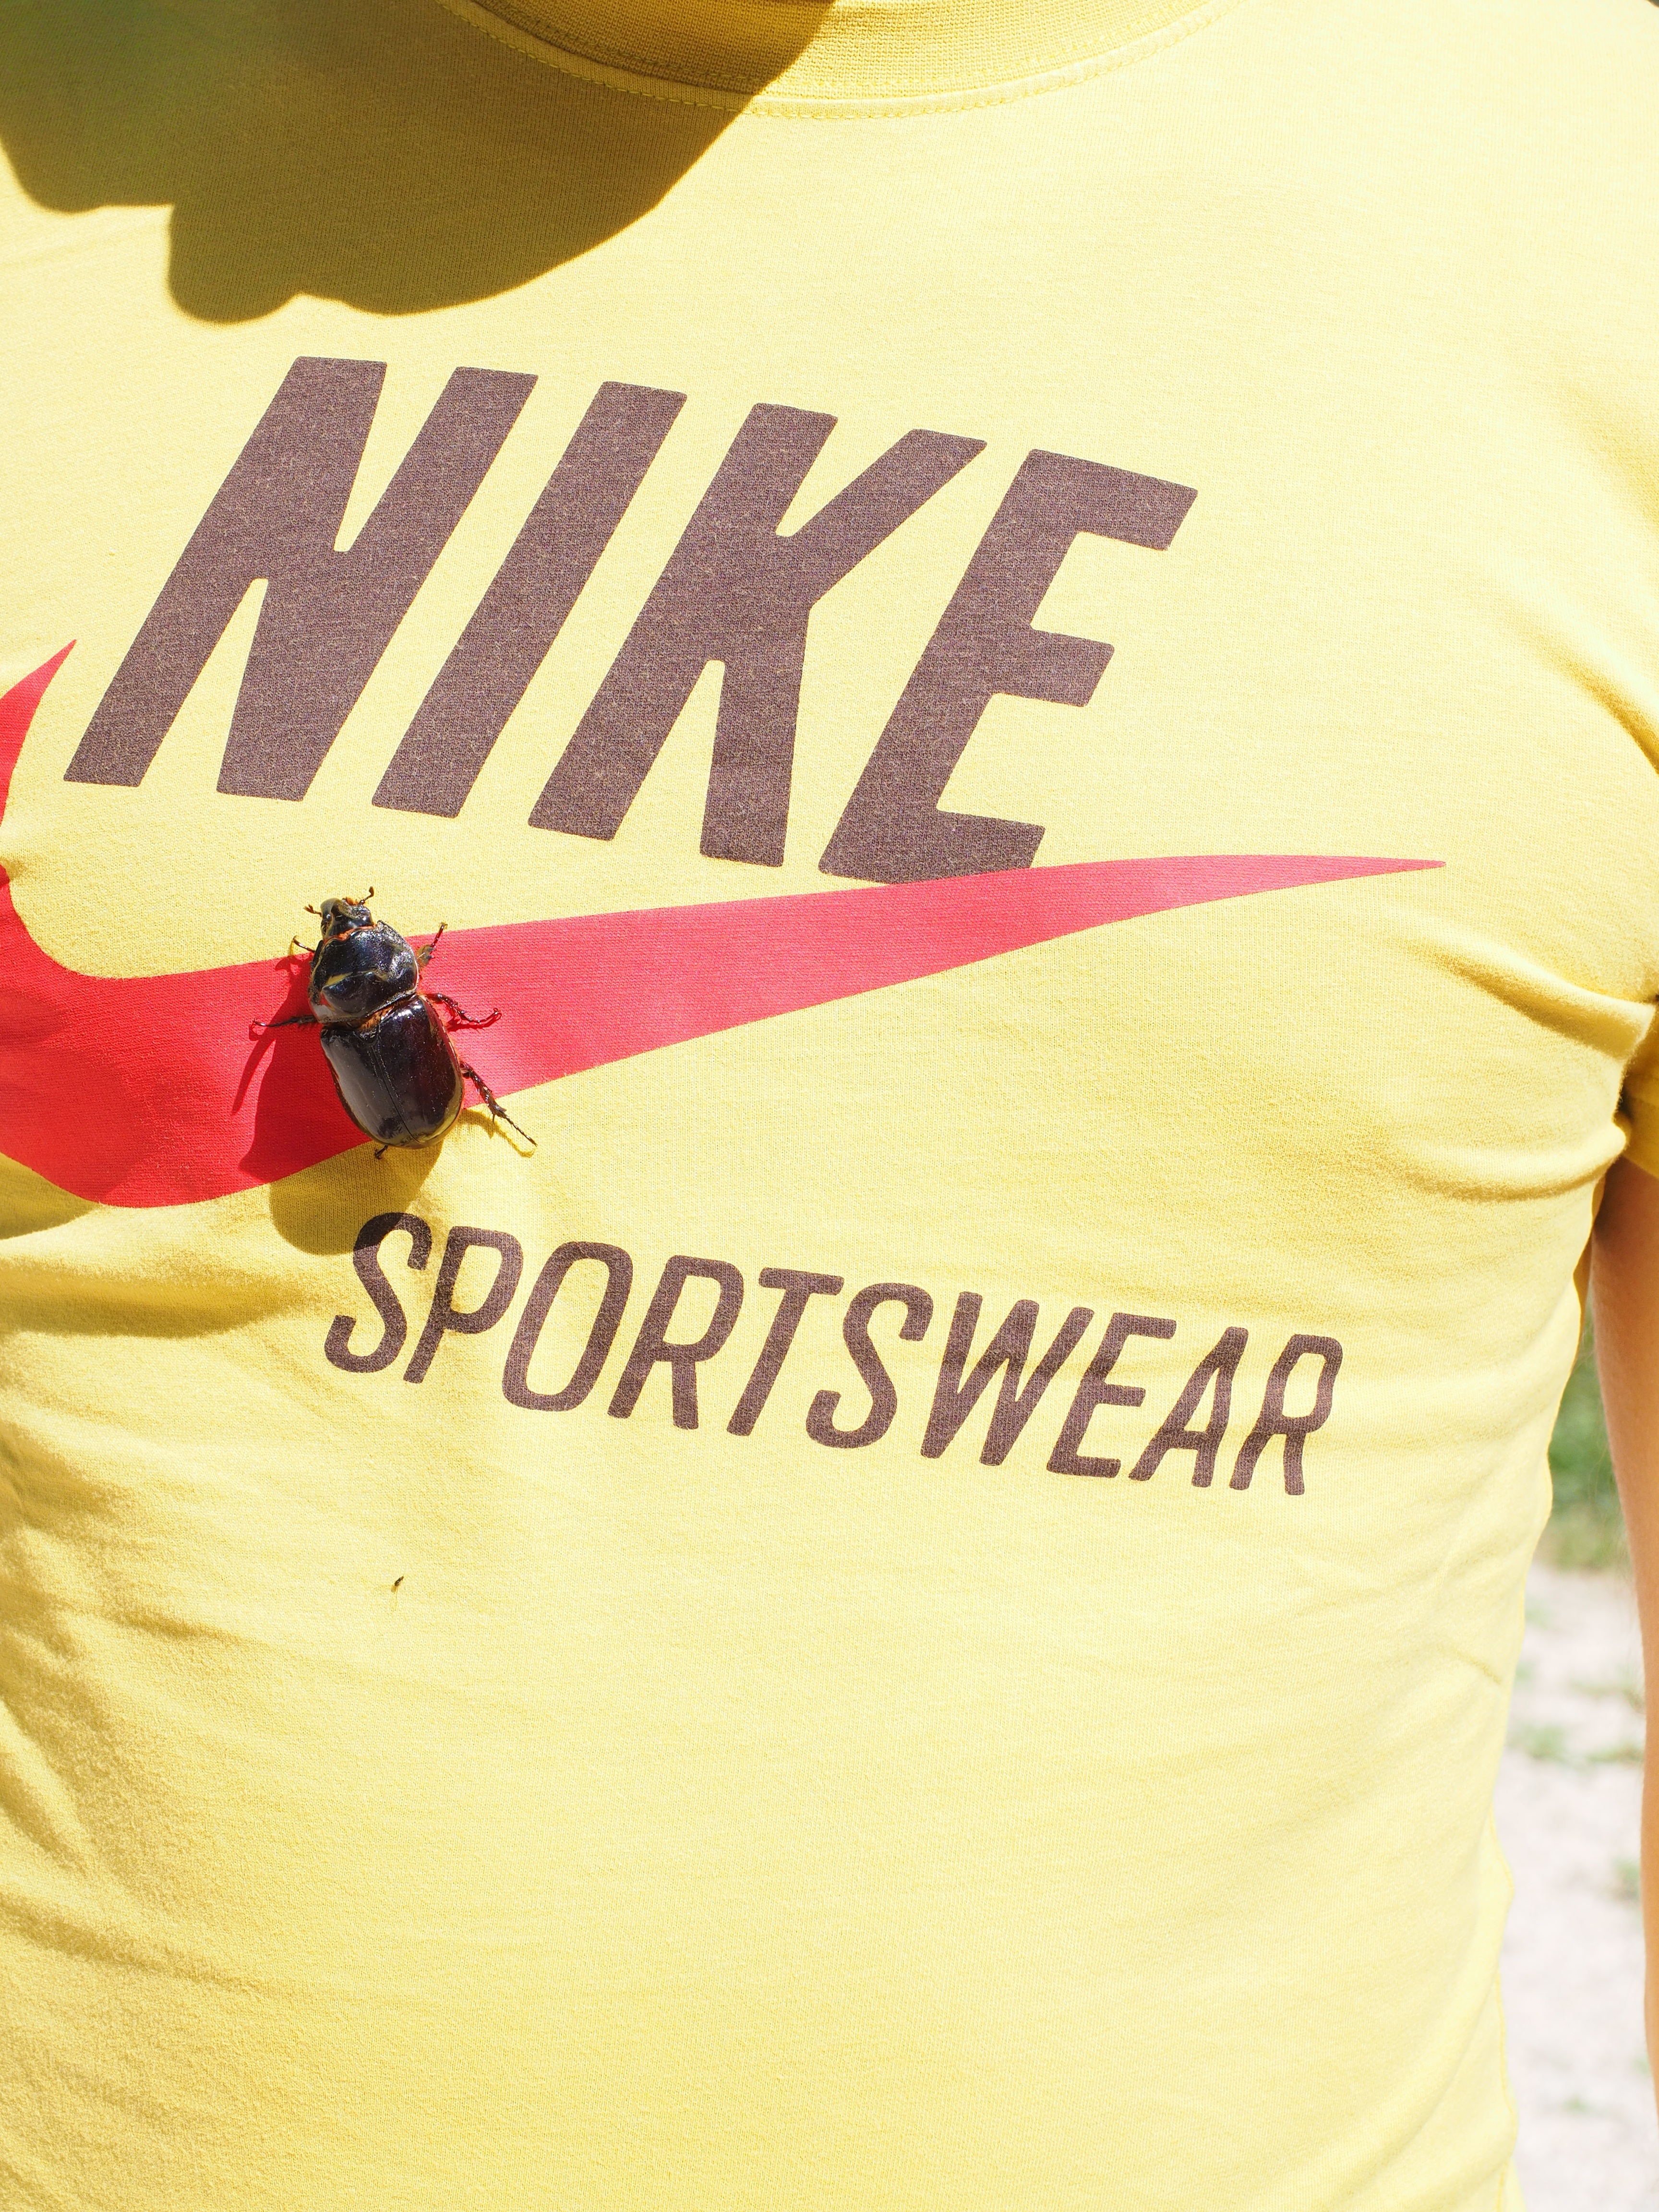
wing, animal, horn, color, insect, brown, clothing, yellow, climb, brand, crawl, legs, beetle, coleoptera, scarabaeidae, males, aphid, panzer, probe, t shirt, rhinoceros beetle, krabbeltier, oryctes nasicornis, leaf horn beetle scarabaeidae, particularly protected animal, chitin, chitin shell, scarab, horn shield, black brown, specially protected art